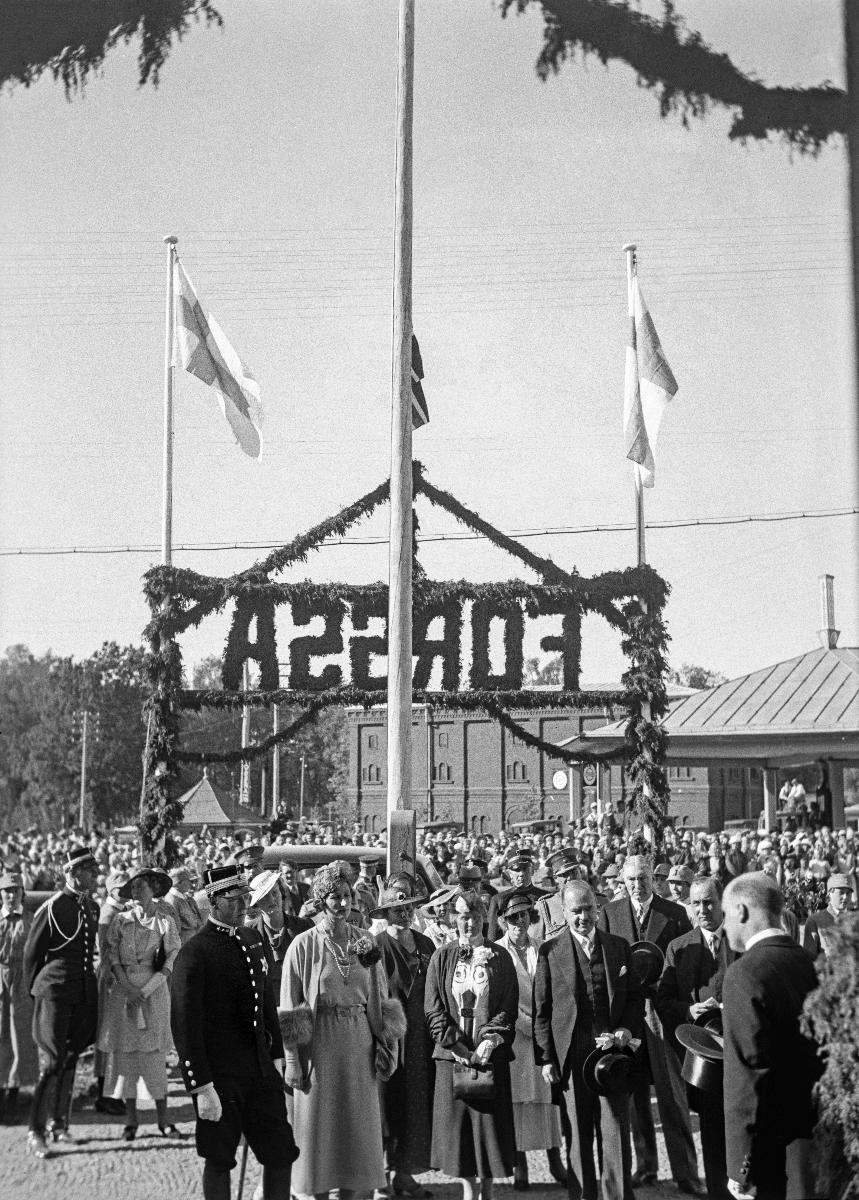
Norjan kruununprinssiparin virallinen vierailu Suomeen
Norska kronprinsparets officiella besök i Finland; Norwegian Crownprince and Princess on official visit to Finland
sisällön kuvaus: Norjan kruununprinssiparin virallinen vierailu Suomeen 1936. Kruununprinssipari Forssassa 7.7.1936. content description: Norwegian Crownprince and Princess on official visit to Finland 1936. The Crown prince couple in Forssa 7.7.1936. innehållsbeskrivning: Norska kronprinsparets officiella besök i Finland 1936. Kronprinsparet i Forssa 7.7.1936.
Kuvaaja: Sundström, Hugo, kuvaaja
Vuosi: 1936
Paikka: Suomi, Kanta-Häme, Forssa
Aiheet: Hackzell, Antti; Märtha; Olavi V; kuninkaalliset; valtiovierailut; vierailut; Norja; HBL; royalty; state visits; visits; royalties; Norway; kungligheter; statsbesök; besök; Norge; visit; officiella besök